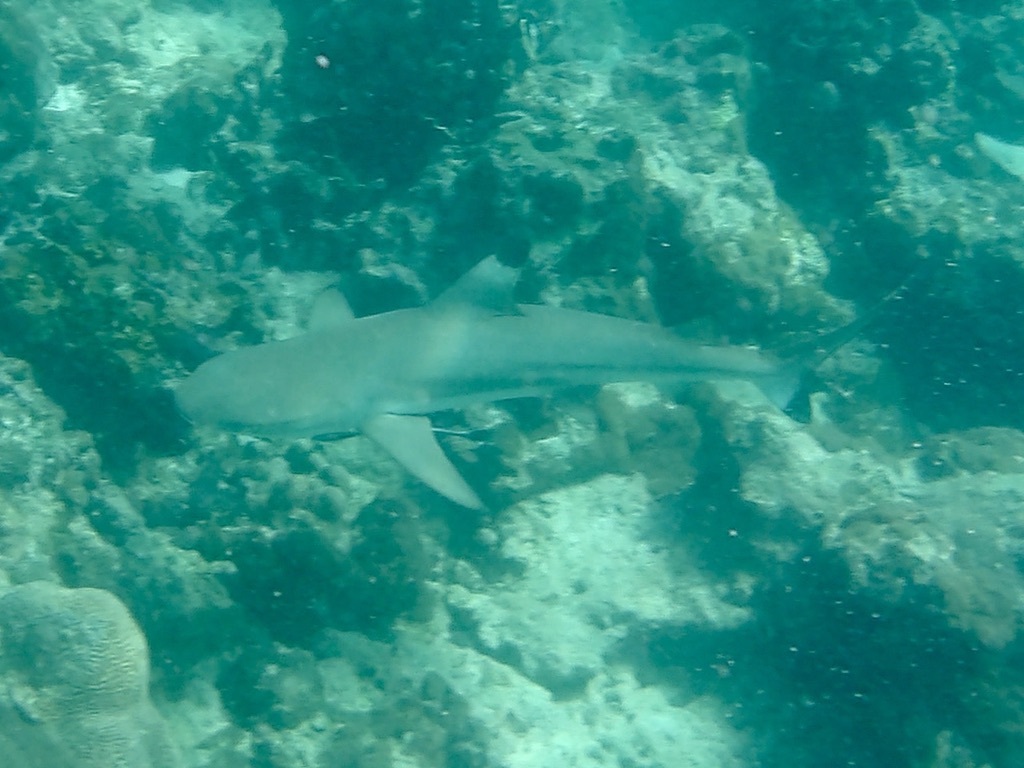
Carcharhinus melanopterus (Blacktip Reef Shark)